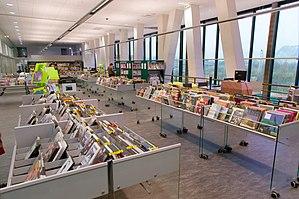
Rayons de la bibliothèque Simone-de-Beauvoir à Rouen
Les bibliothèques de la ville de Rouen sont organisées et gérées au sein de deux réseaux bien distincts comme le réseau municipal et le réseau des universités. La plus vieille de ces bibliothèques ouvre ses portes en 1809, la plus récente date de 2011.